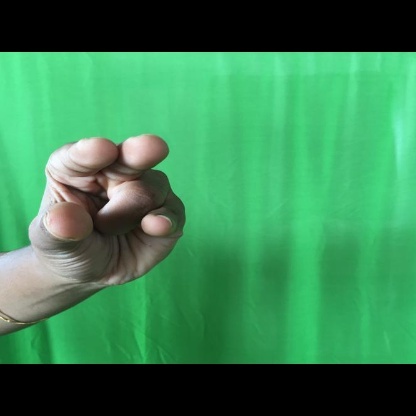
Mudra: Kangulam